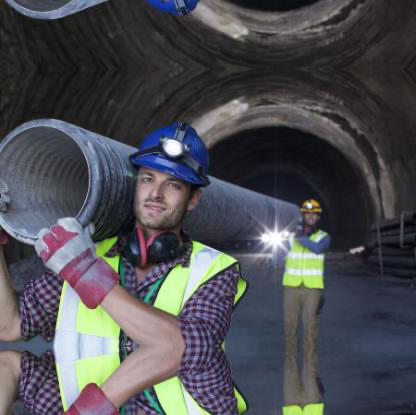
Objects in the image:
label: helmet
label: helmet